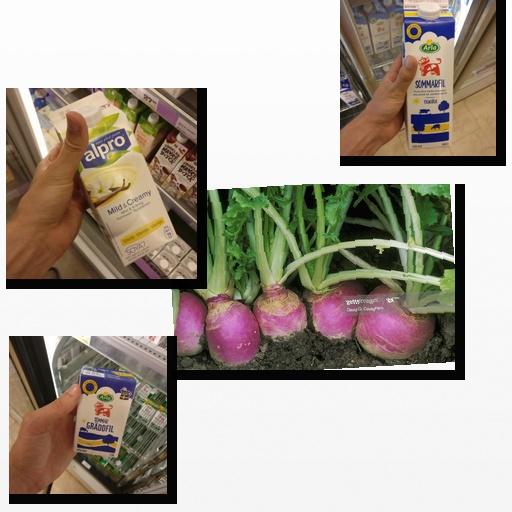
Food items: turnip, sour_milk, sour_cream, vanilla_soyghurt